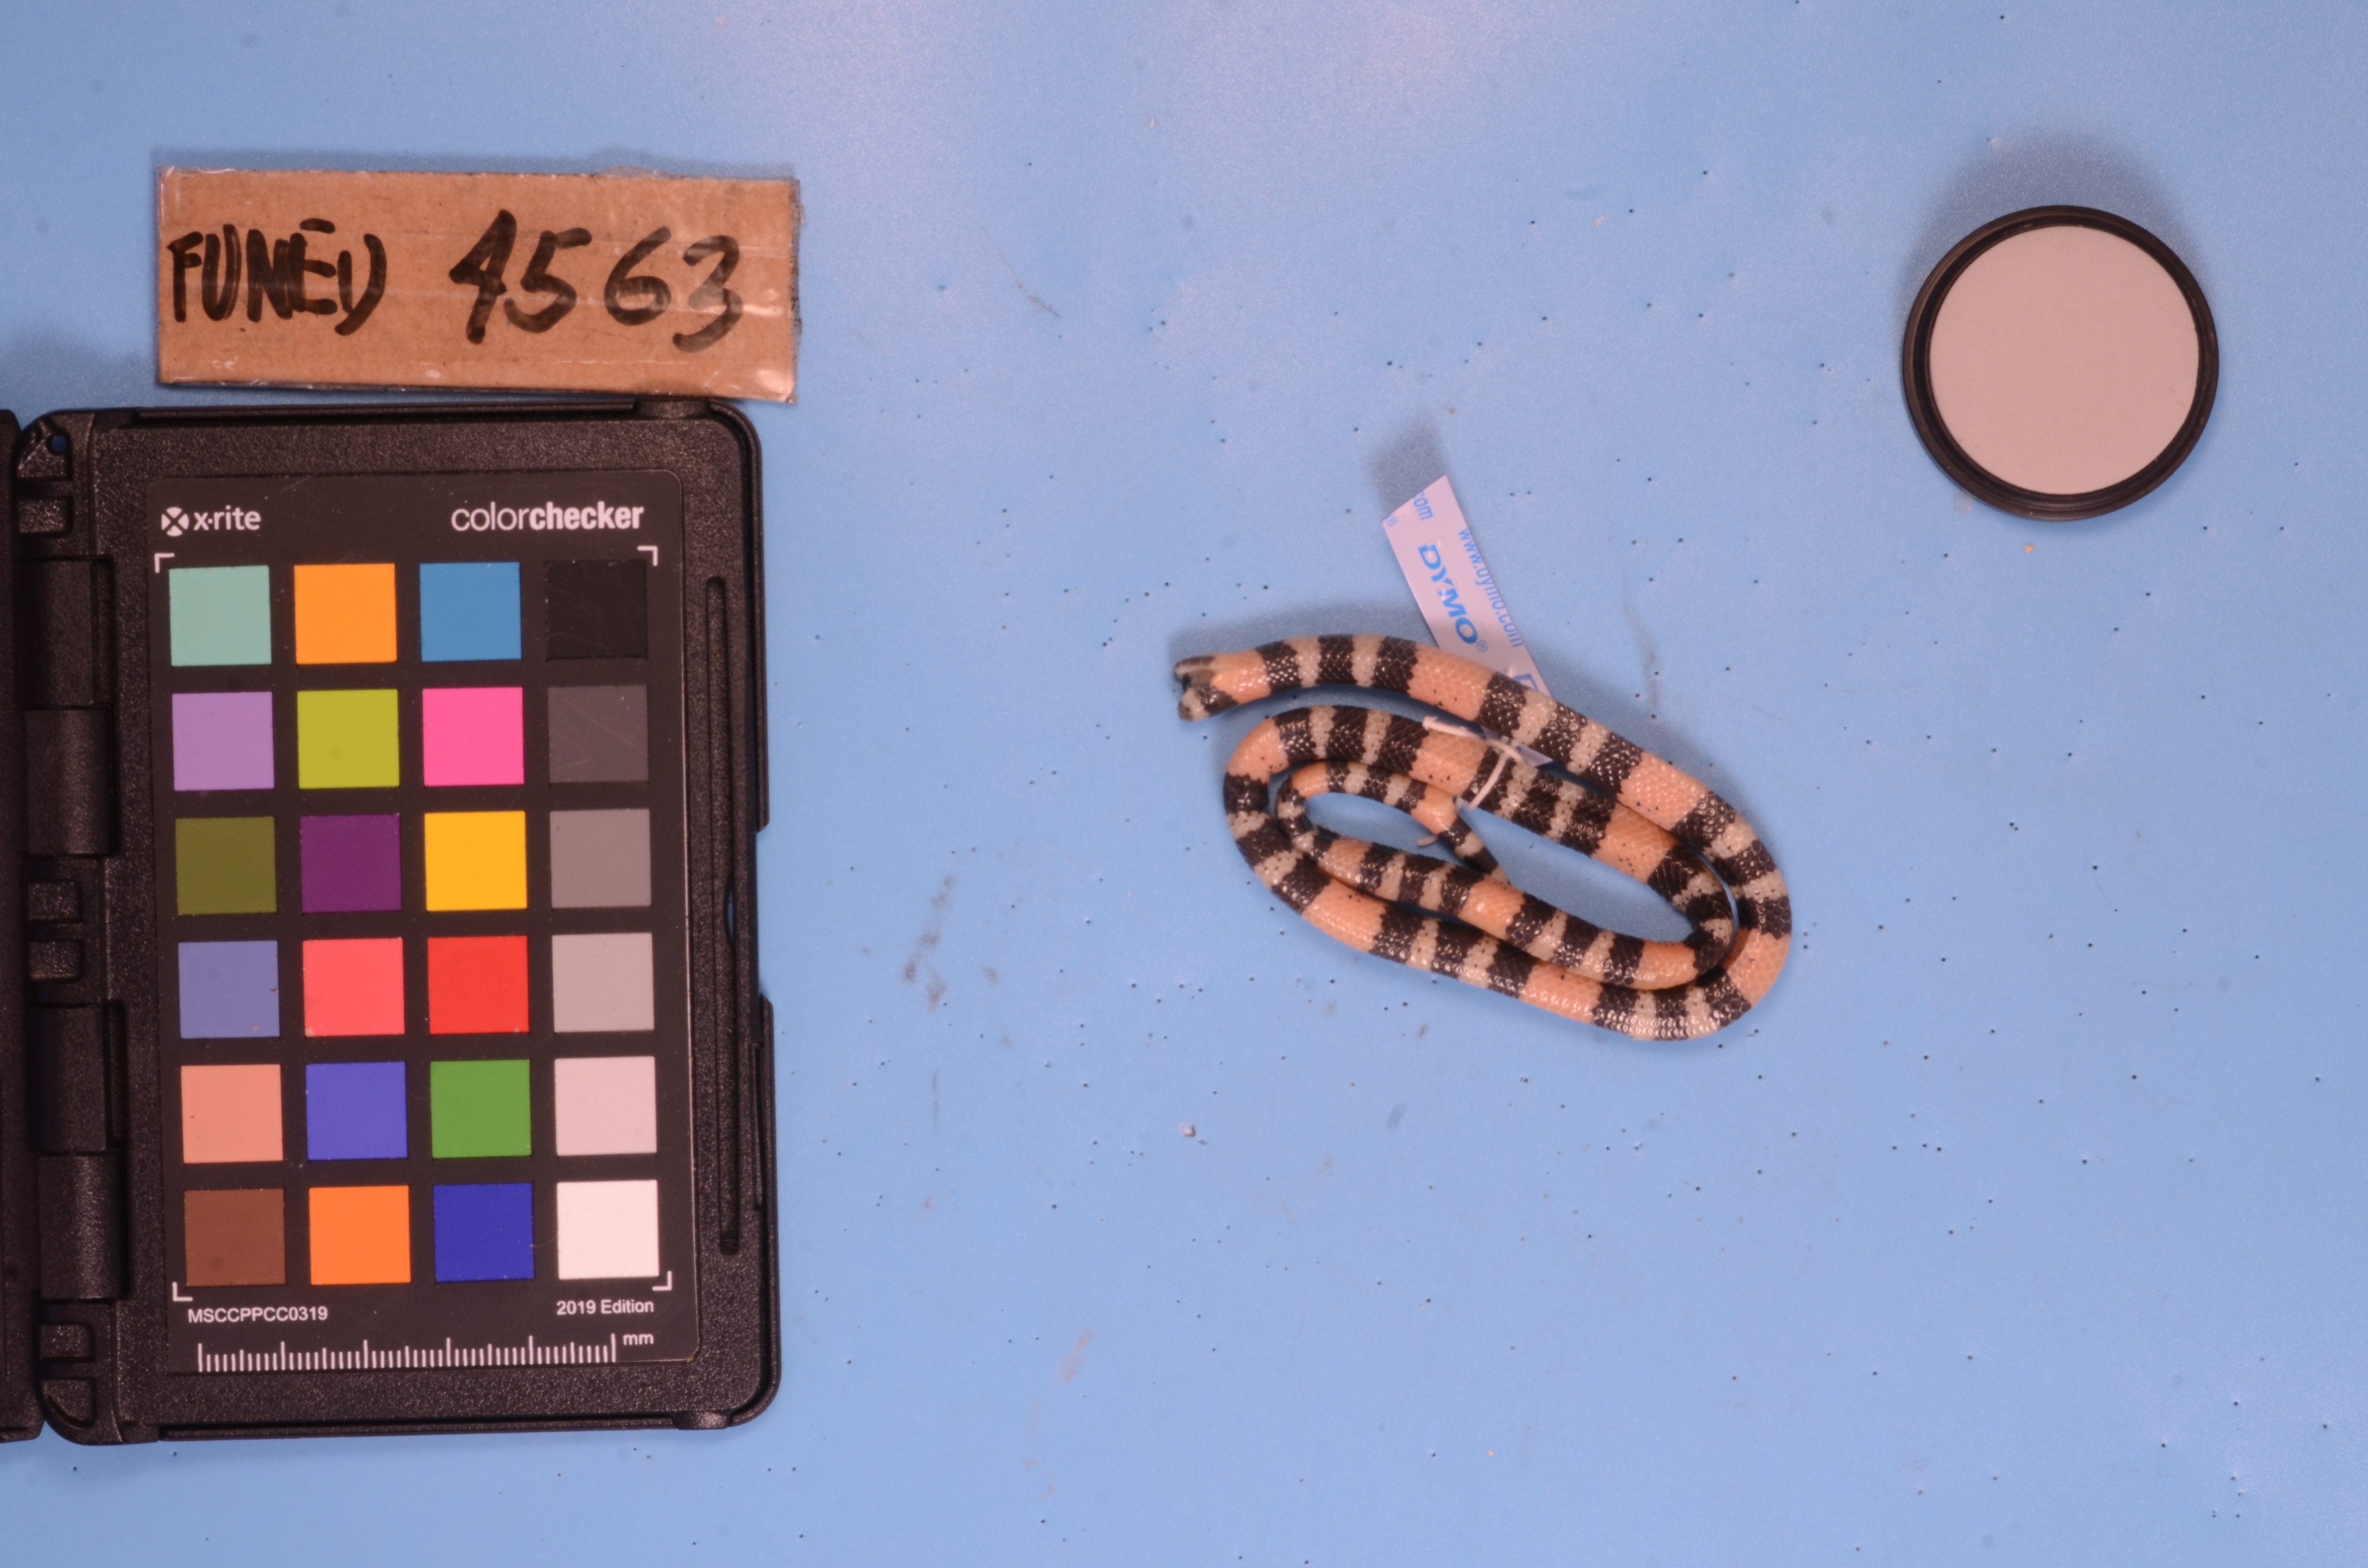
Species: Micrurus carvalhoi
View: side
Mimicry status: model